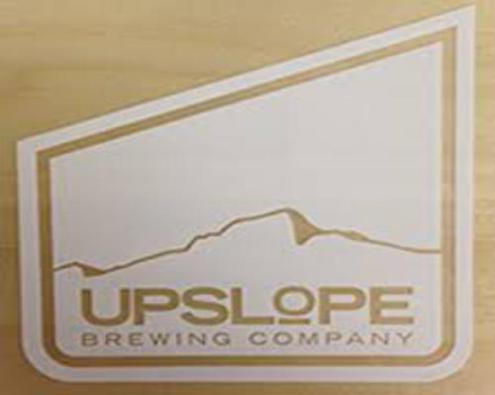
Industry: Food